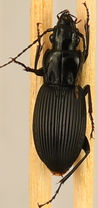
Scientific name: Pterostichus lachrymosus
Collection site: Mountain Lake Biological Station NEON (MLBS), plot MLBS_005